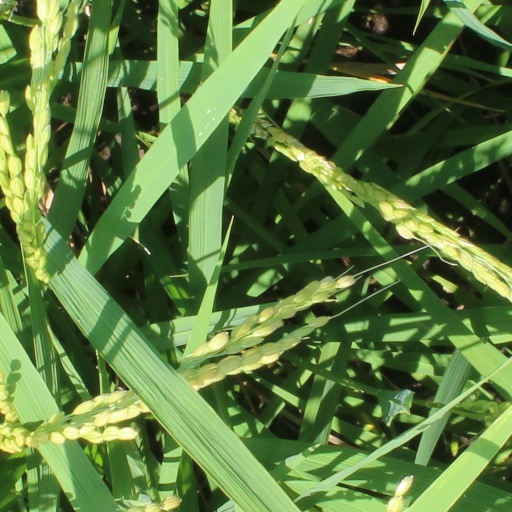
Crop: rice